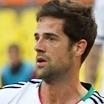
Age: 27